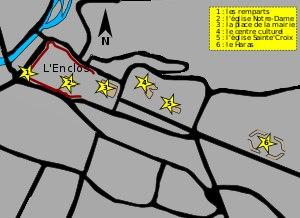
Saint-Lô est une commune française de 19 116 habitants, située dans le département de la Manche et la région Normandie. Deuxième plus grande ville de la Manche par le nombre d'habitants après Cherbourg-en-Cotentin, elle accueille la préfecture du département. Elle est également chef-lieu d'un arrondissement et bureau centralisateur de deux cantons.